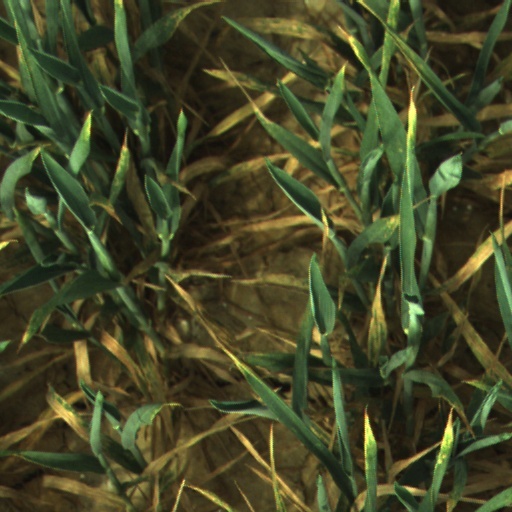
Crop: wheat